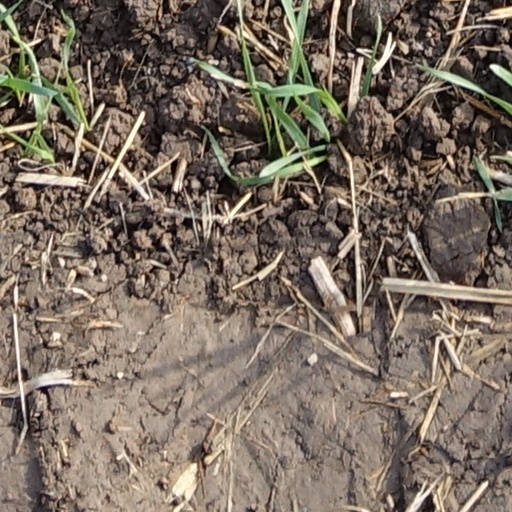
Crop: wheat